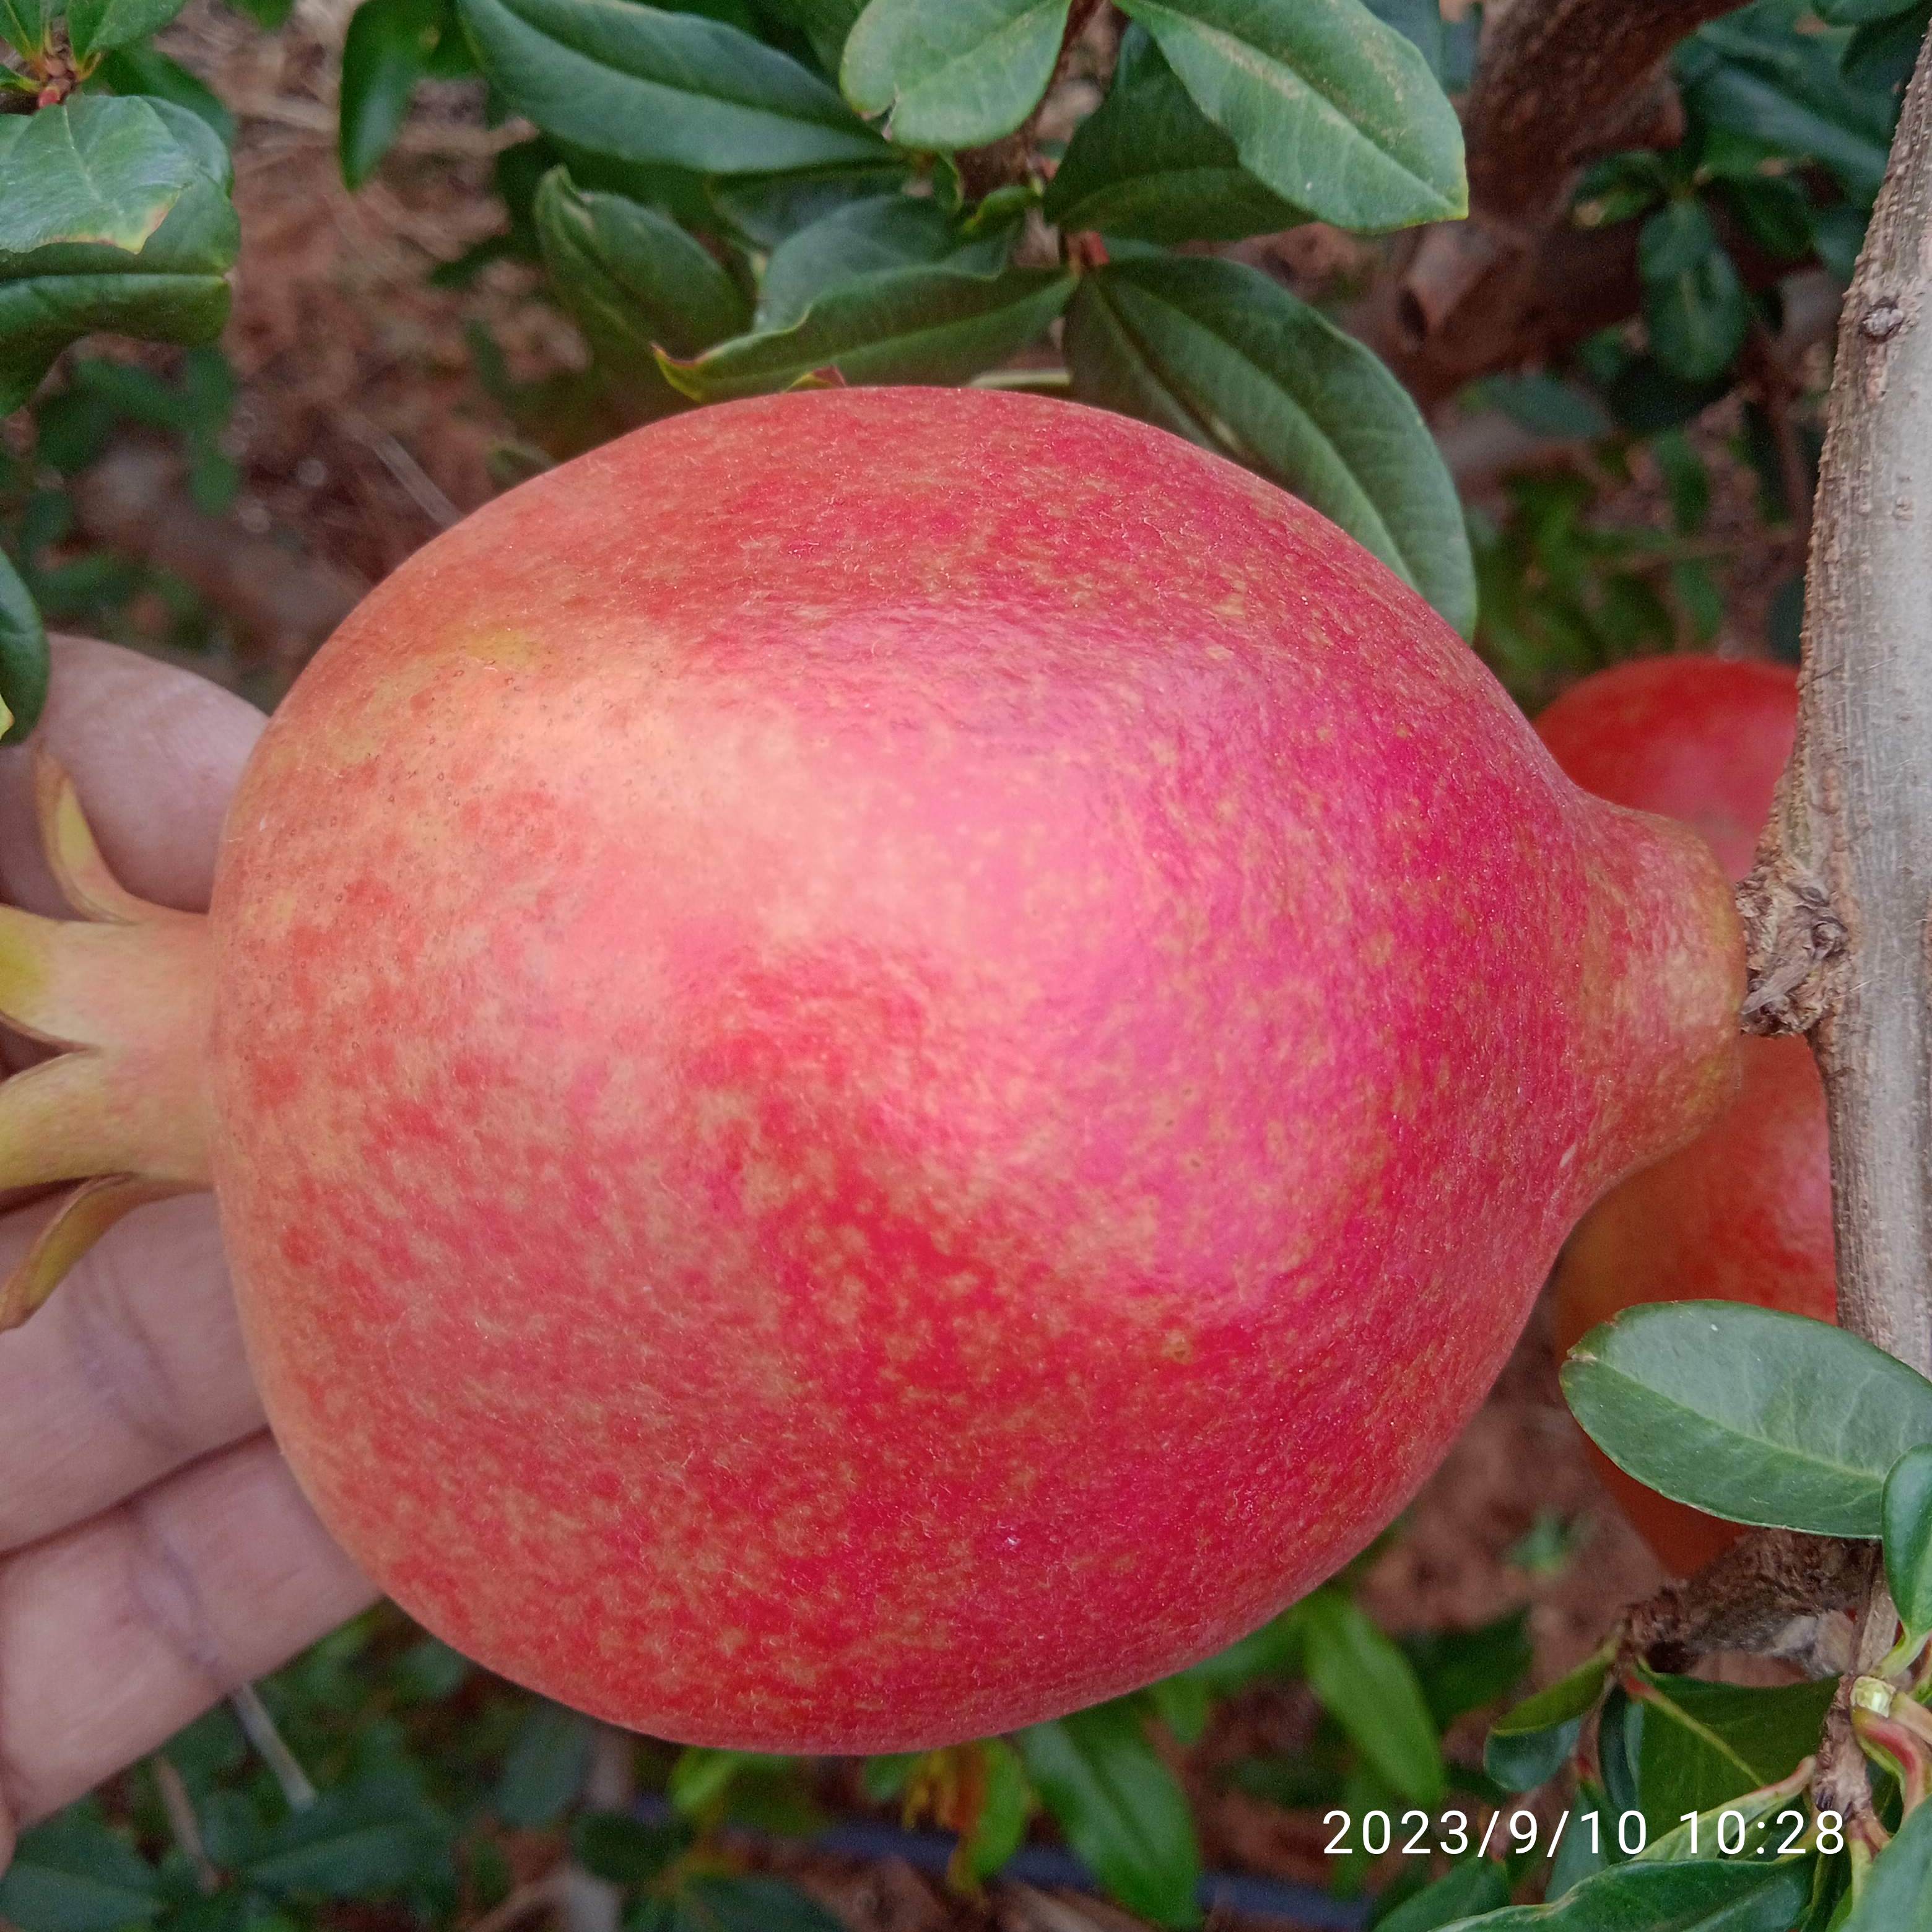
Label: Healthy